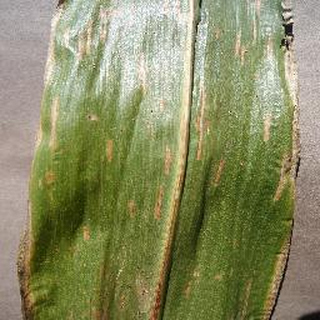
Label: corn_cercospora_leaf_spot